Margarita Zimmermann

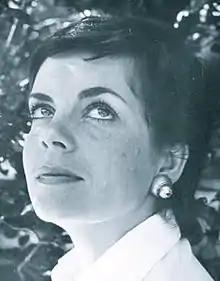
Margarita Zimmermann

Margarita Zimmermann (born October 3, 1942) is an Argentine mezzo-soprano, particularly associated with the Italian and French repertories.